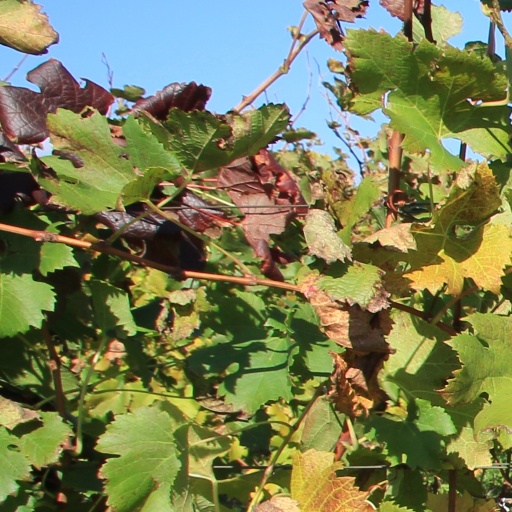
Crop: grape